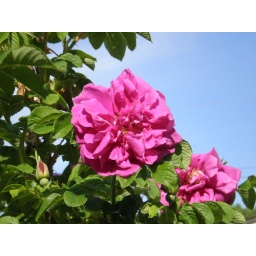
Roses against blue sky